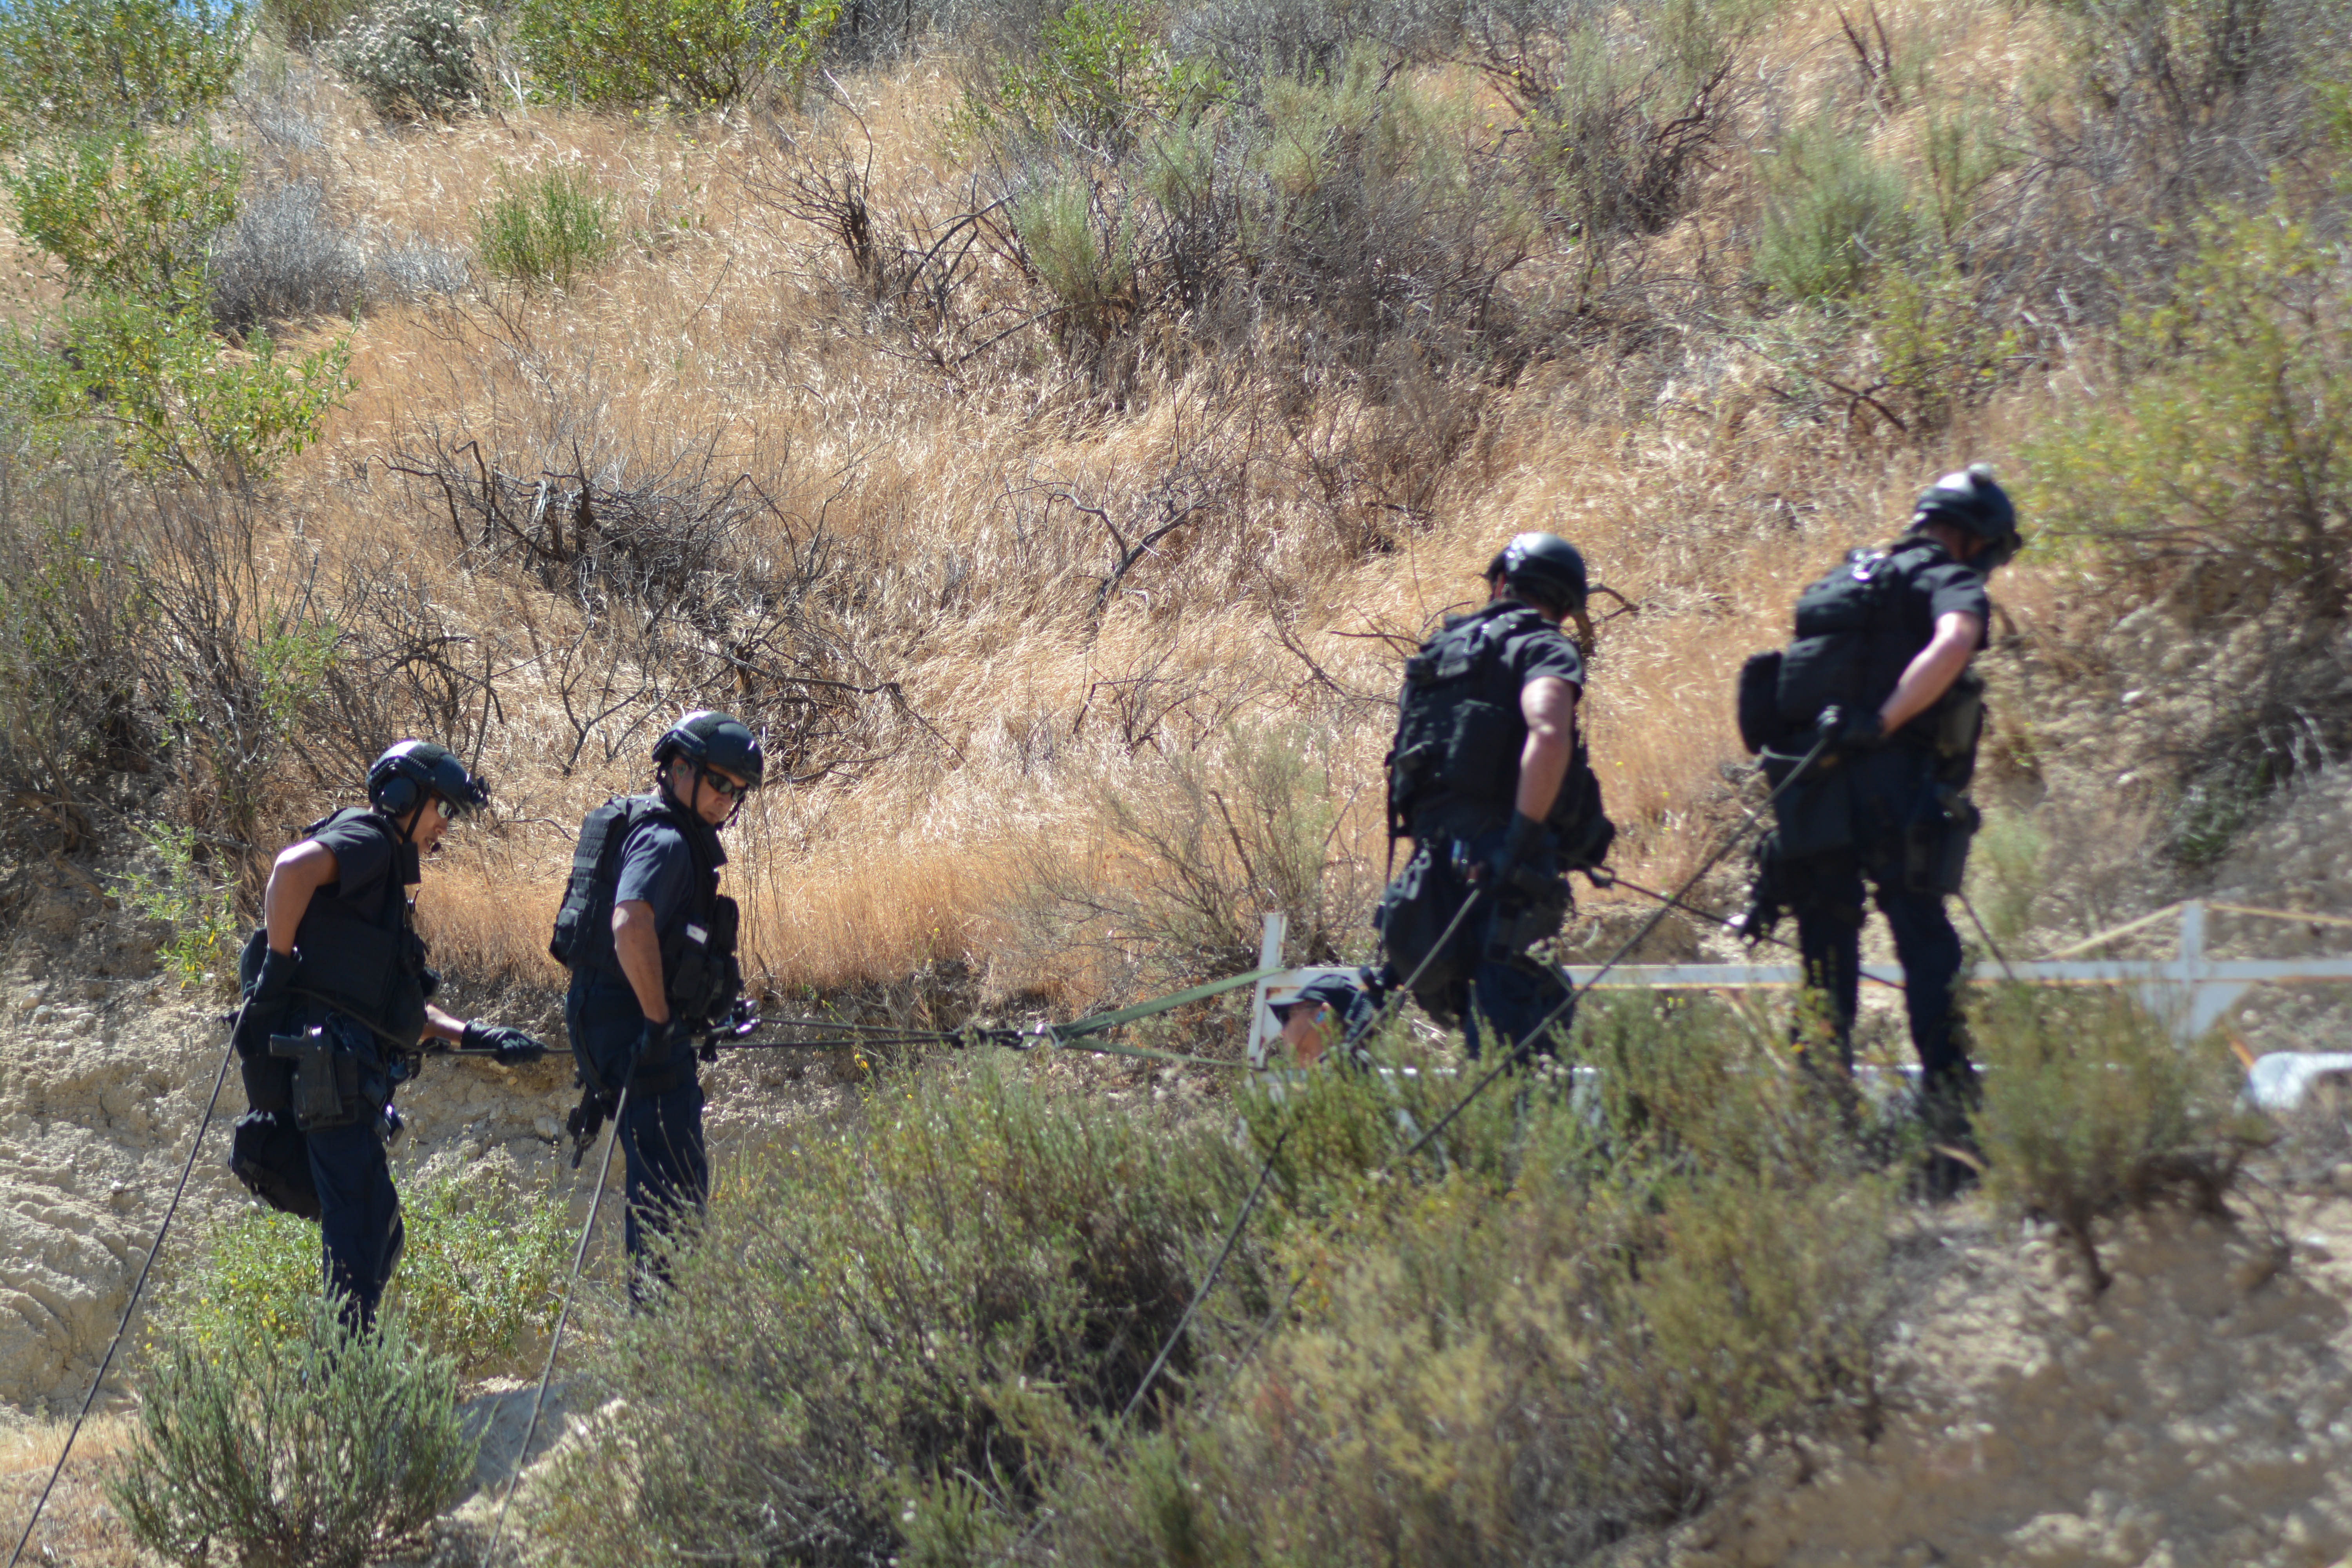
walking, trail, adventure, geology, sports, troop